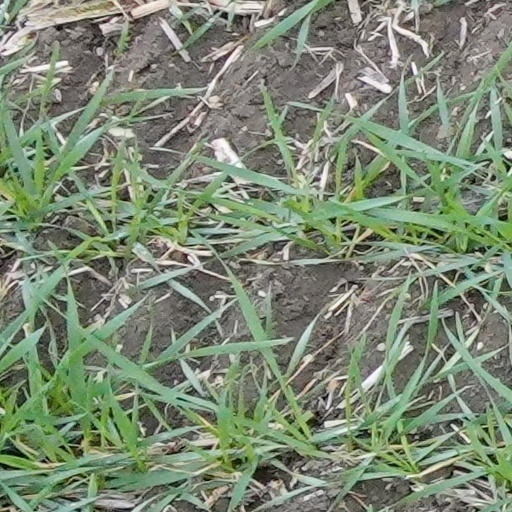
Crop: wheat